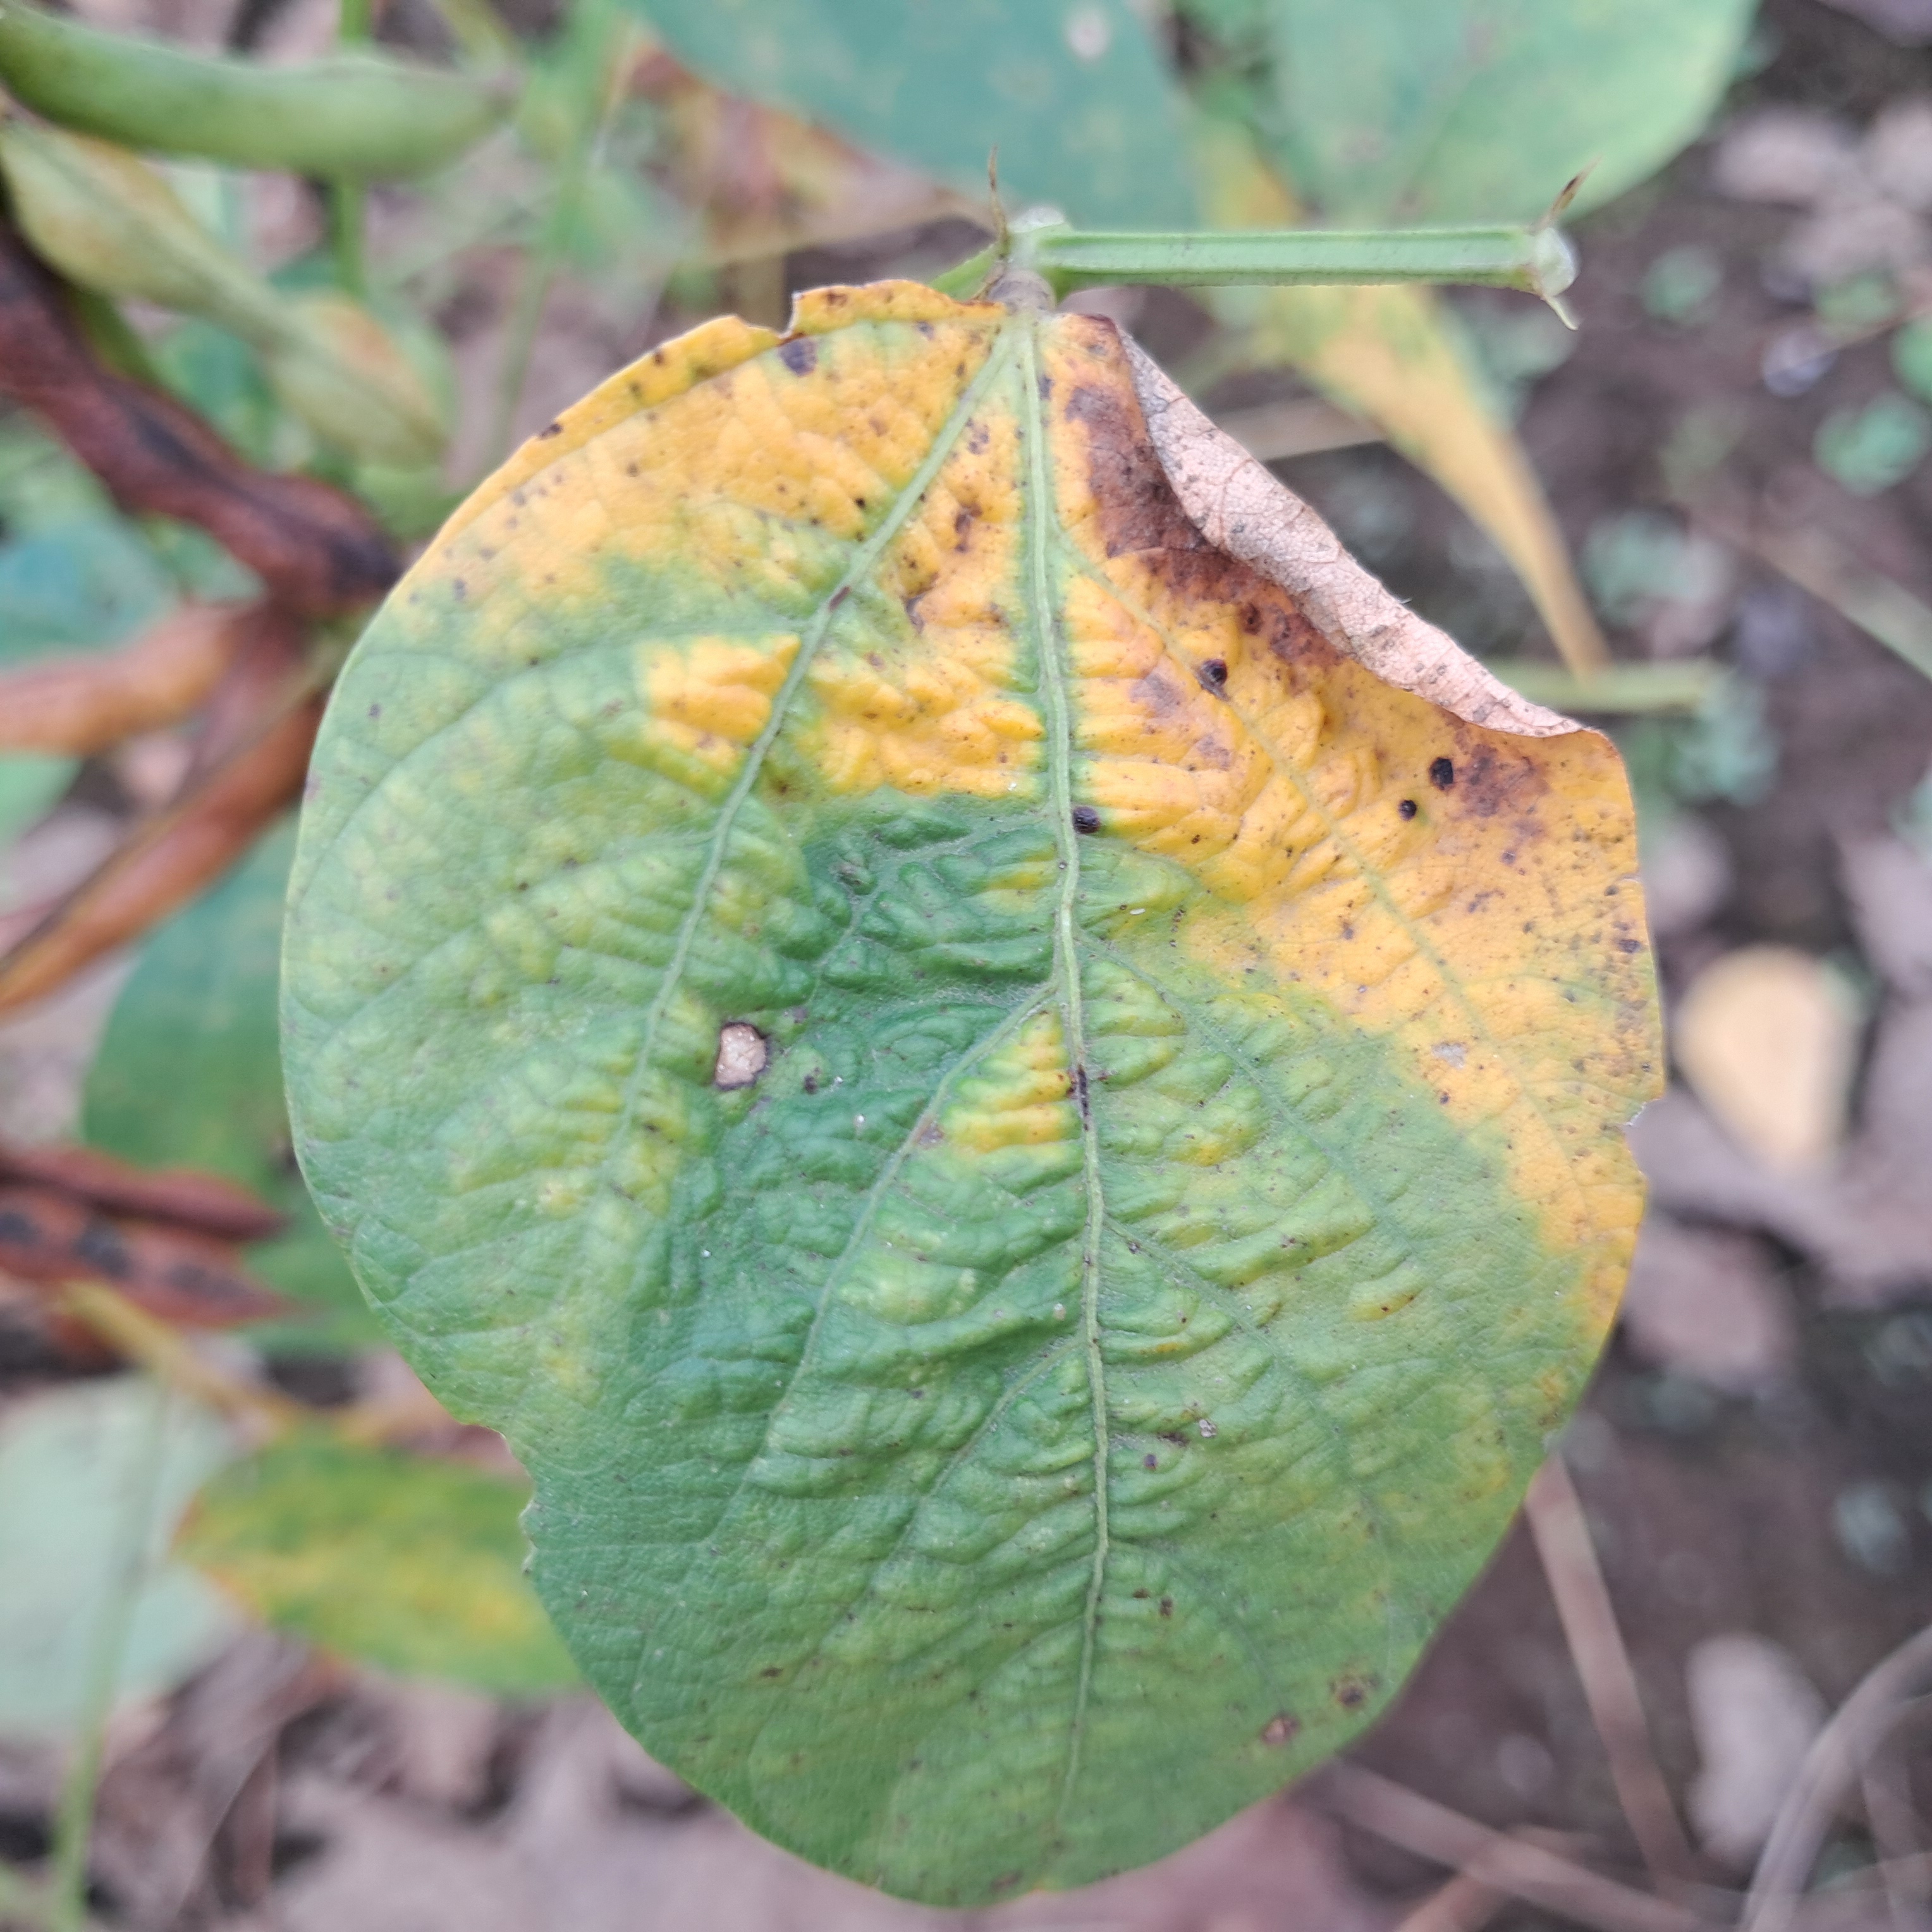
Label: Rust